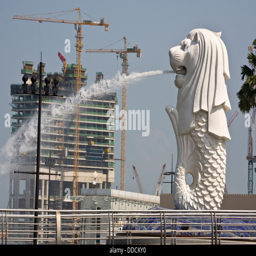
fictional character , symbol in front of continuing high - rise construction